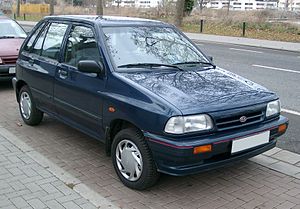
Kia Pride
Kia Pride femdørs
Kia Pride var en minibil fra den sydkoreanske bilfabrikant Kia Motors, som kom på markedet i 1986 og fra 1995 også kunne købes i Danmark.